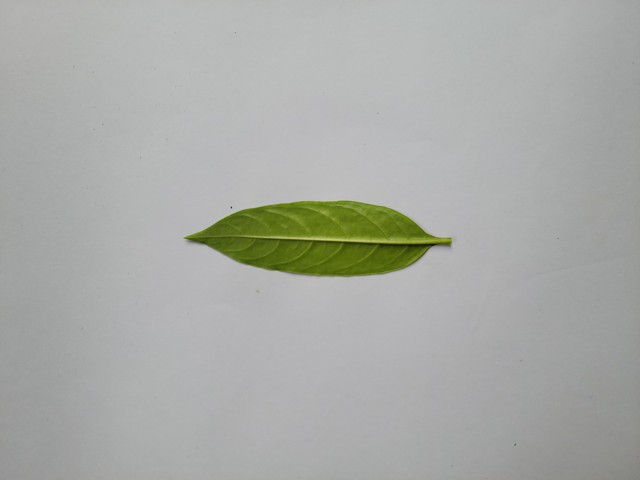
Plant: sarpagandha